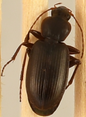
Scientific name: Calathus advena
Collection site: Rocky Mountains NEON (RMNP), plot RMNP_007